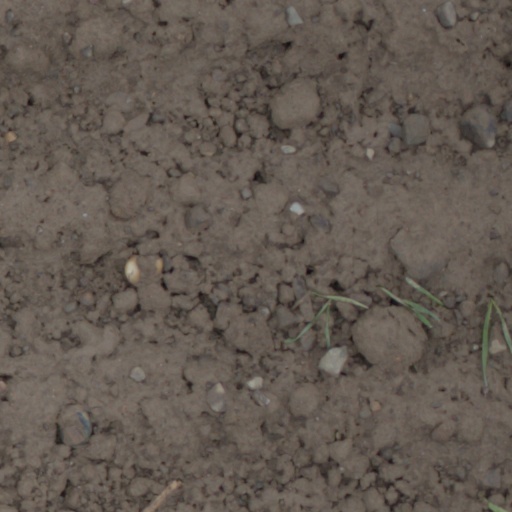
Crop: wheat